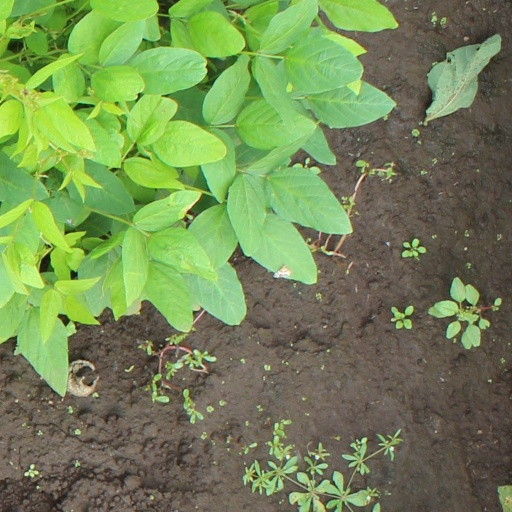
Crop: soybean